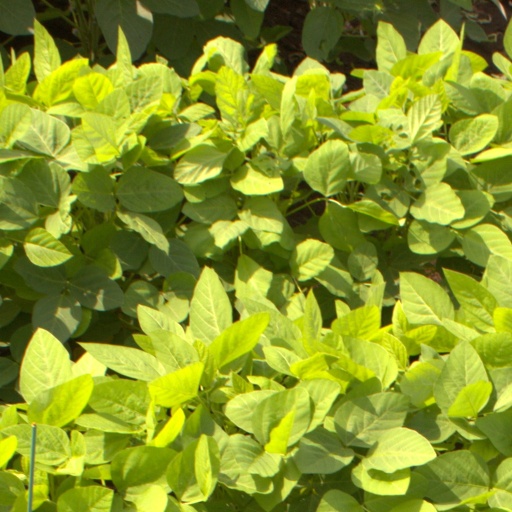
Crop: soybean